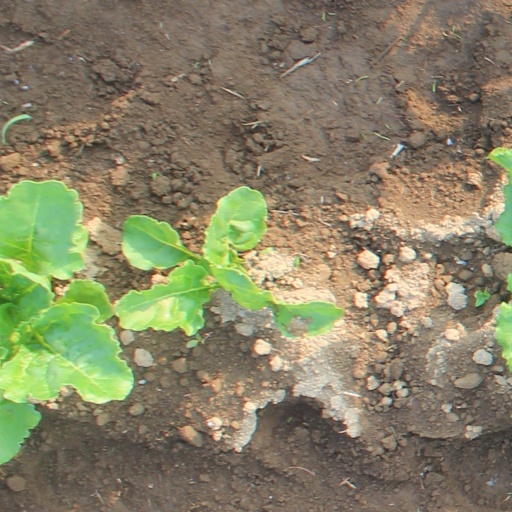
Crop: sugar beet